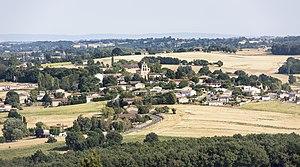
Paulhac est une commune française située dans le département de la Haute-Garonne, en région Occitanie.